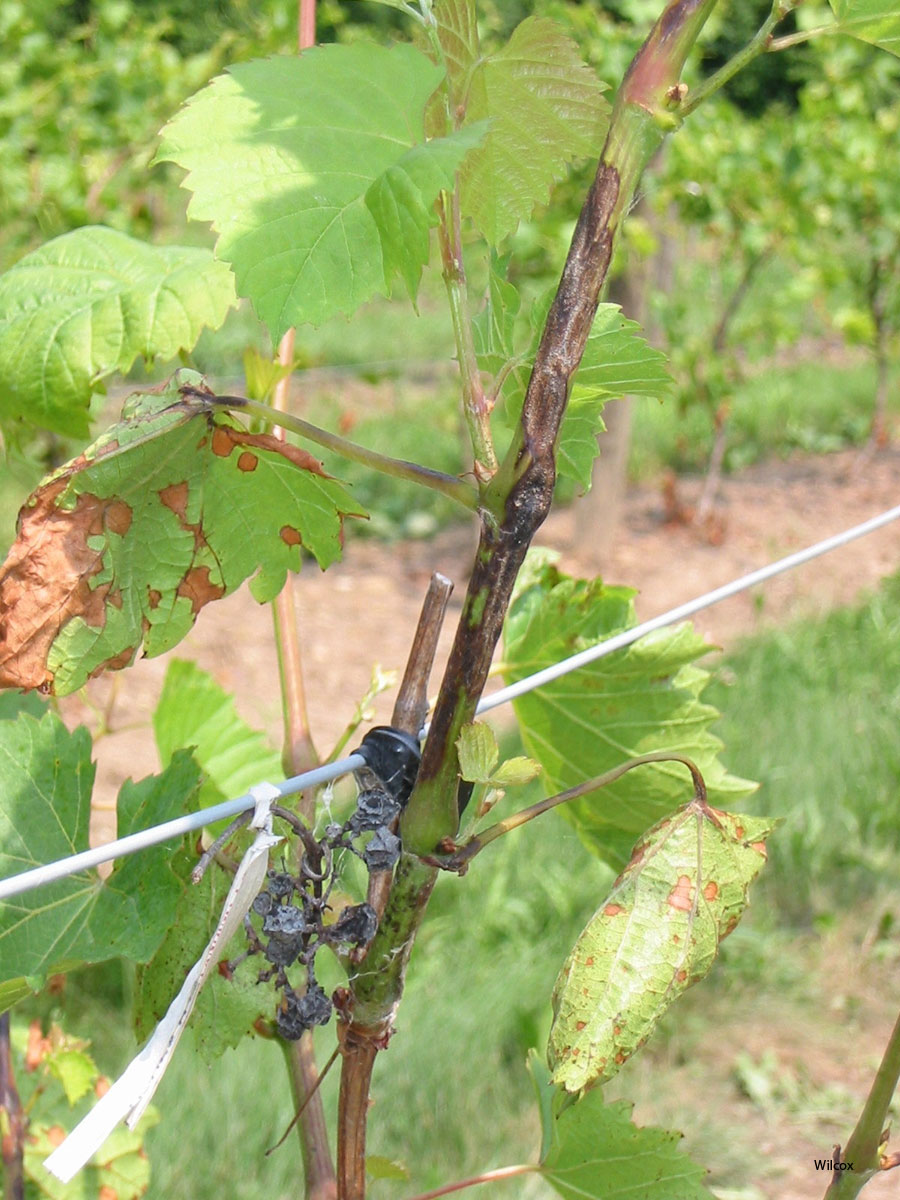
Labels: grape leaf black rot, grape leaf black rot